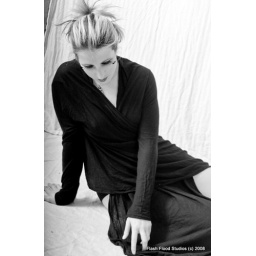
Draped in black and white